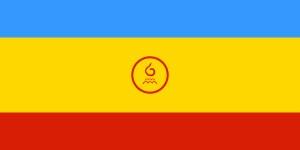
L'actuel drapeau de la Kalmoukie date de l'autonomie de la république au sein de la Fédération de Russie en 1993.